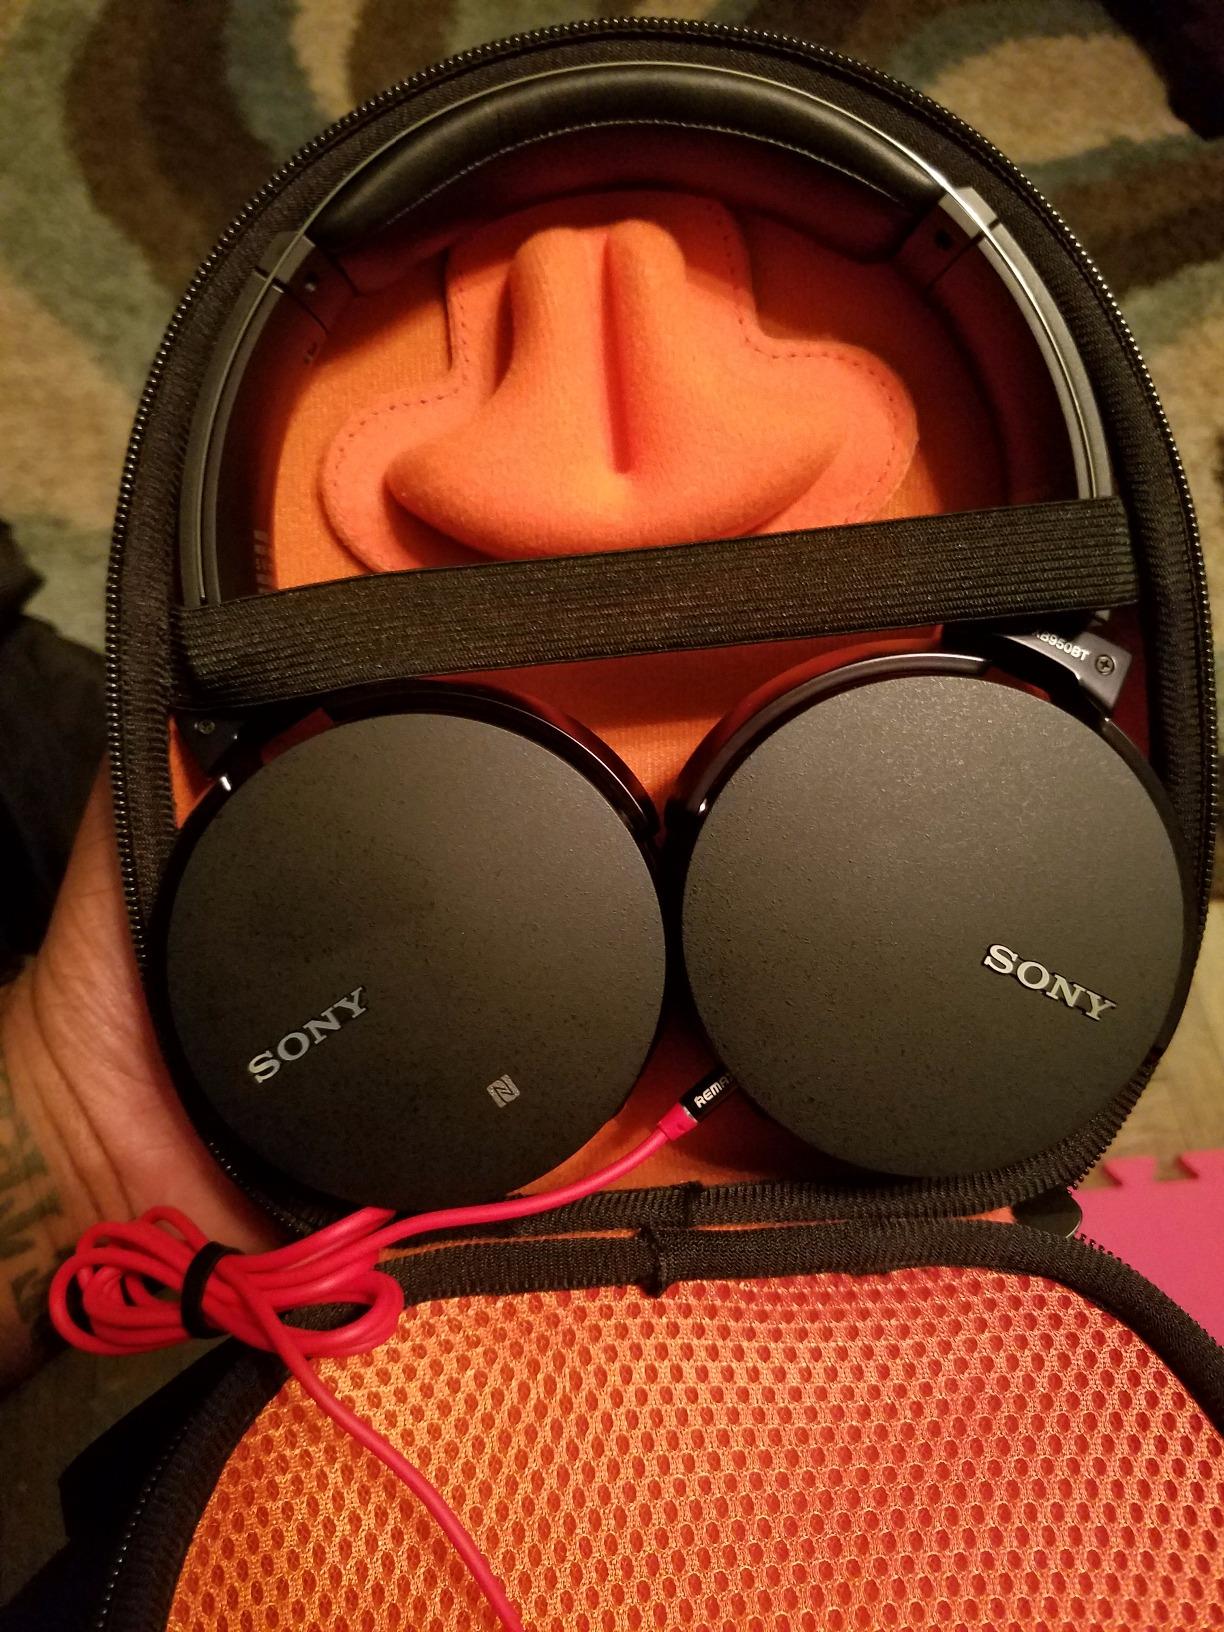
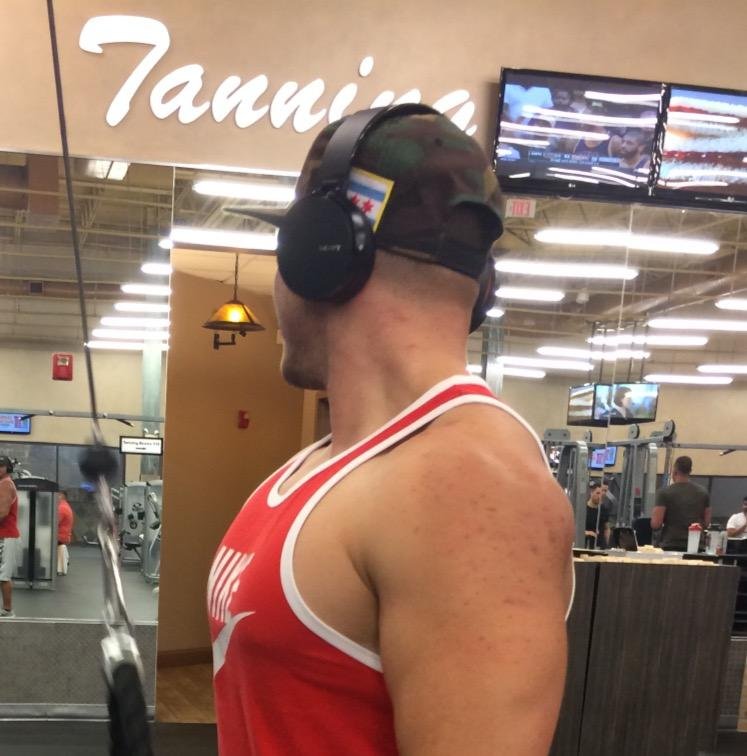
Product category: headphones
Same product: yes